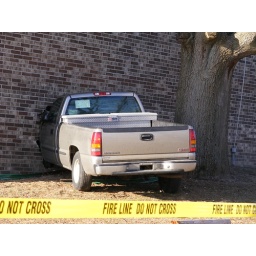
truck in the wall